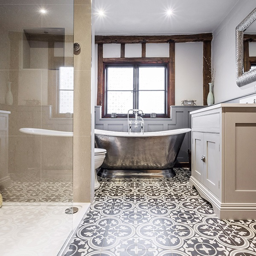
a contemporary family bathroom with traditional style